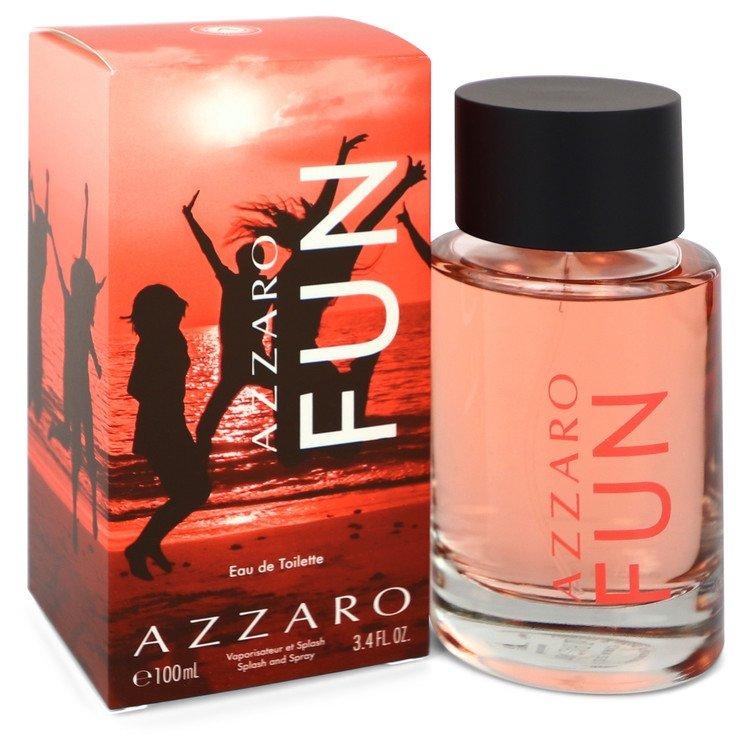
Azzaro Fun Eau De Toilette Spray By Azzaro
Azzaro Fun Cologne by Azzaro, Azzaro fun, created by azzaro in 2019, is an aromatic fragrance for inspiring men. The fruity top note of blood orange opens with a bright, citrusy tone that is bold and unique. The middle notes of cassis and rhubarb add a sweet fruitiness.
Brand: Azzaro
Category: Health & Beauty > Personal Care > Cosmetics > Perfumes & Colognes > Eaux De Toilette